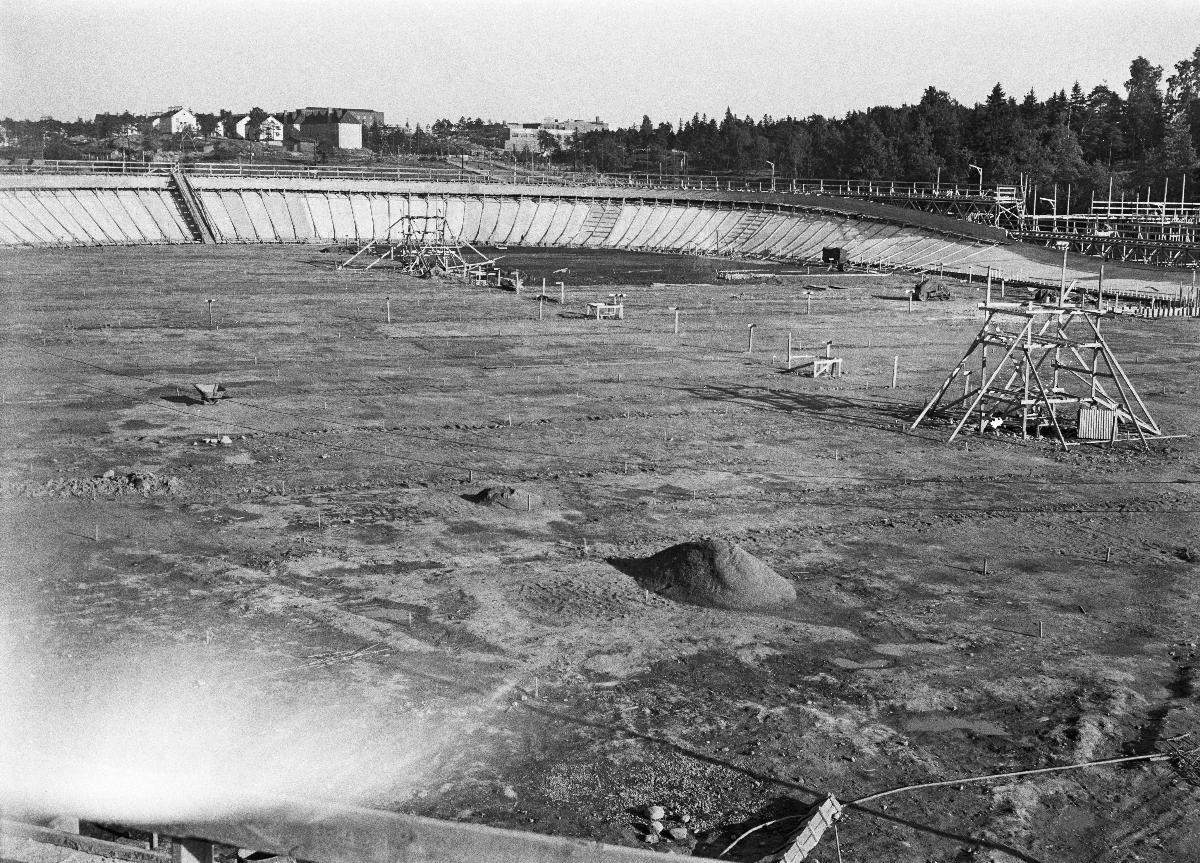
Helsingin velodromin rakentaminen
Byggandet av Helsingfors velodrom; The construction of Helsinki velodrome
sisällön kuvaus: Helsingin olympialaiset 1940. Velodromin rakennustyömaa Helsingin Käpylässä 5.7.1939. content description: Helsinki Olympic Games 1940. The construction site of Helsinki Velodrome 5.7.1939. innehållsbeskrivning: Helsingfors olympiska spel 1940. Helsingfors velodroms byggplats i Kottby 5.7.1939.
Kuvaaja: Sundström, Hugo, kuvaaja
Vuosi: 1939
Paikka: Suomi, Uusimaa, Helsinki
Aiheet: olympialaiset; kisapaikat; rakennustyömaat; arkkitehtuuri; rakennustyöt; HBL; velodromit; Olympics; building sites; architecture; olympics; olympic games; construction; olympic sites; velodrome; construction works; olympiska spelen; byggplatser; arkitektur; olympiska spel; olympiader; byggnader; bygge; tävlingsplatser; velodromer; byggnadsarbeten